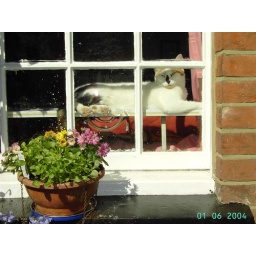
Pebbles on shelf in window PICT002 best